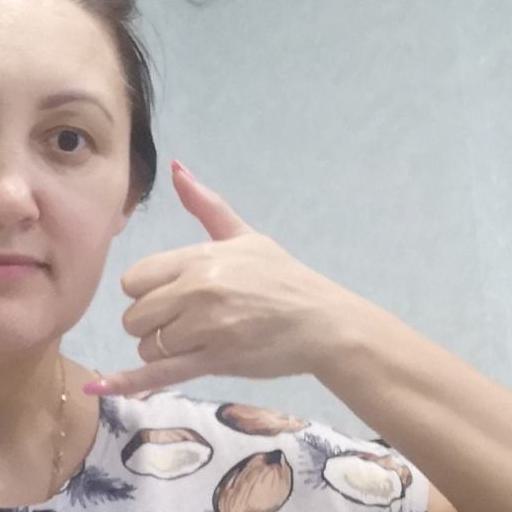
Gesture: call